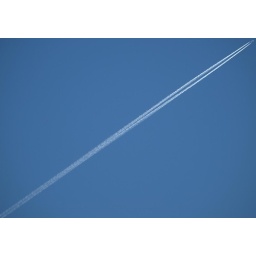
Boring plane in the sky photo